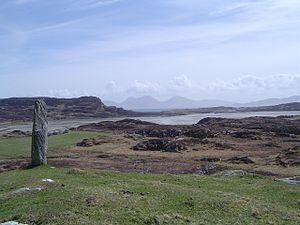
Colonsay est une île des Hébrides intérieures en Écosse, située entre Islay au sud et Mull au nord. Cette île de 40,74 km² est le siège ancestral du clan Macfie et de la branche de Colonsay du clan MacNeill. Alignée selon un axe sud-ouest à nord-est, elle mesure 13 km de long et atteint 4,8 km en largeur. Colonsay possède un aéroport.